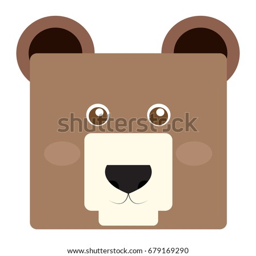
isolated face of a bear